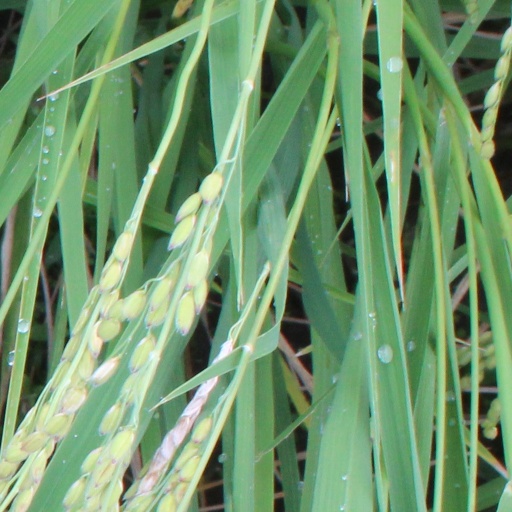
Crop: rice